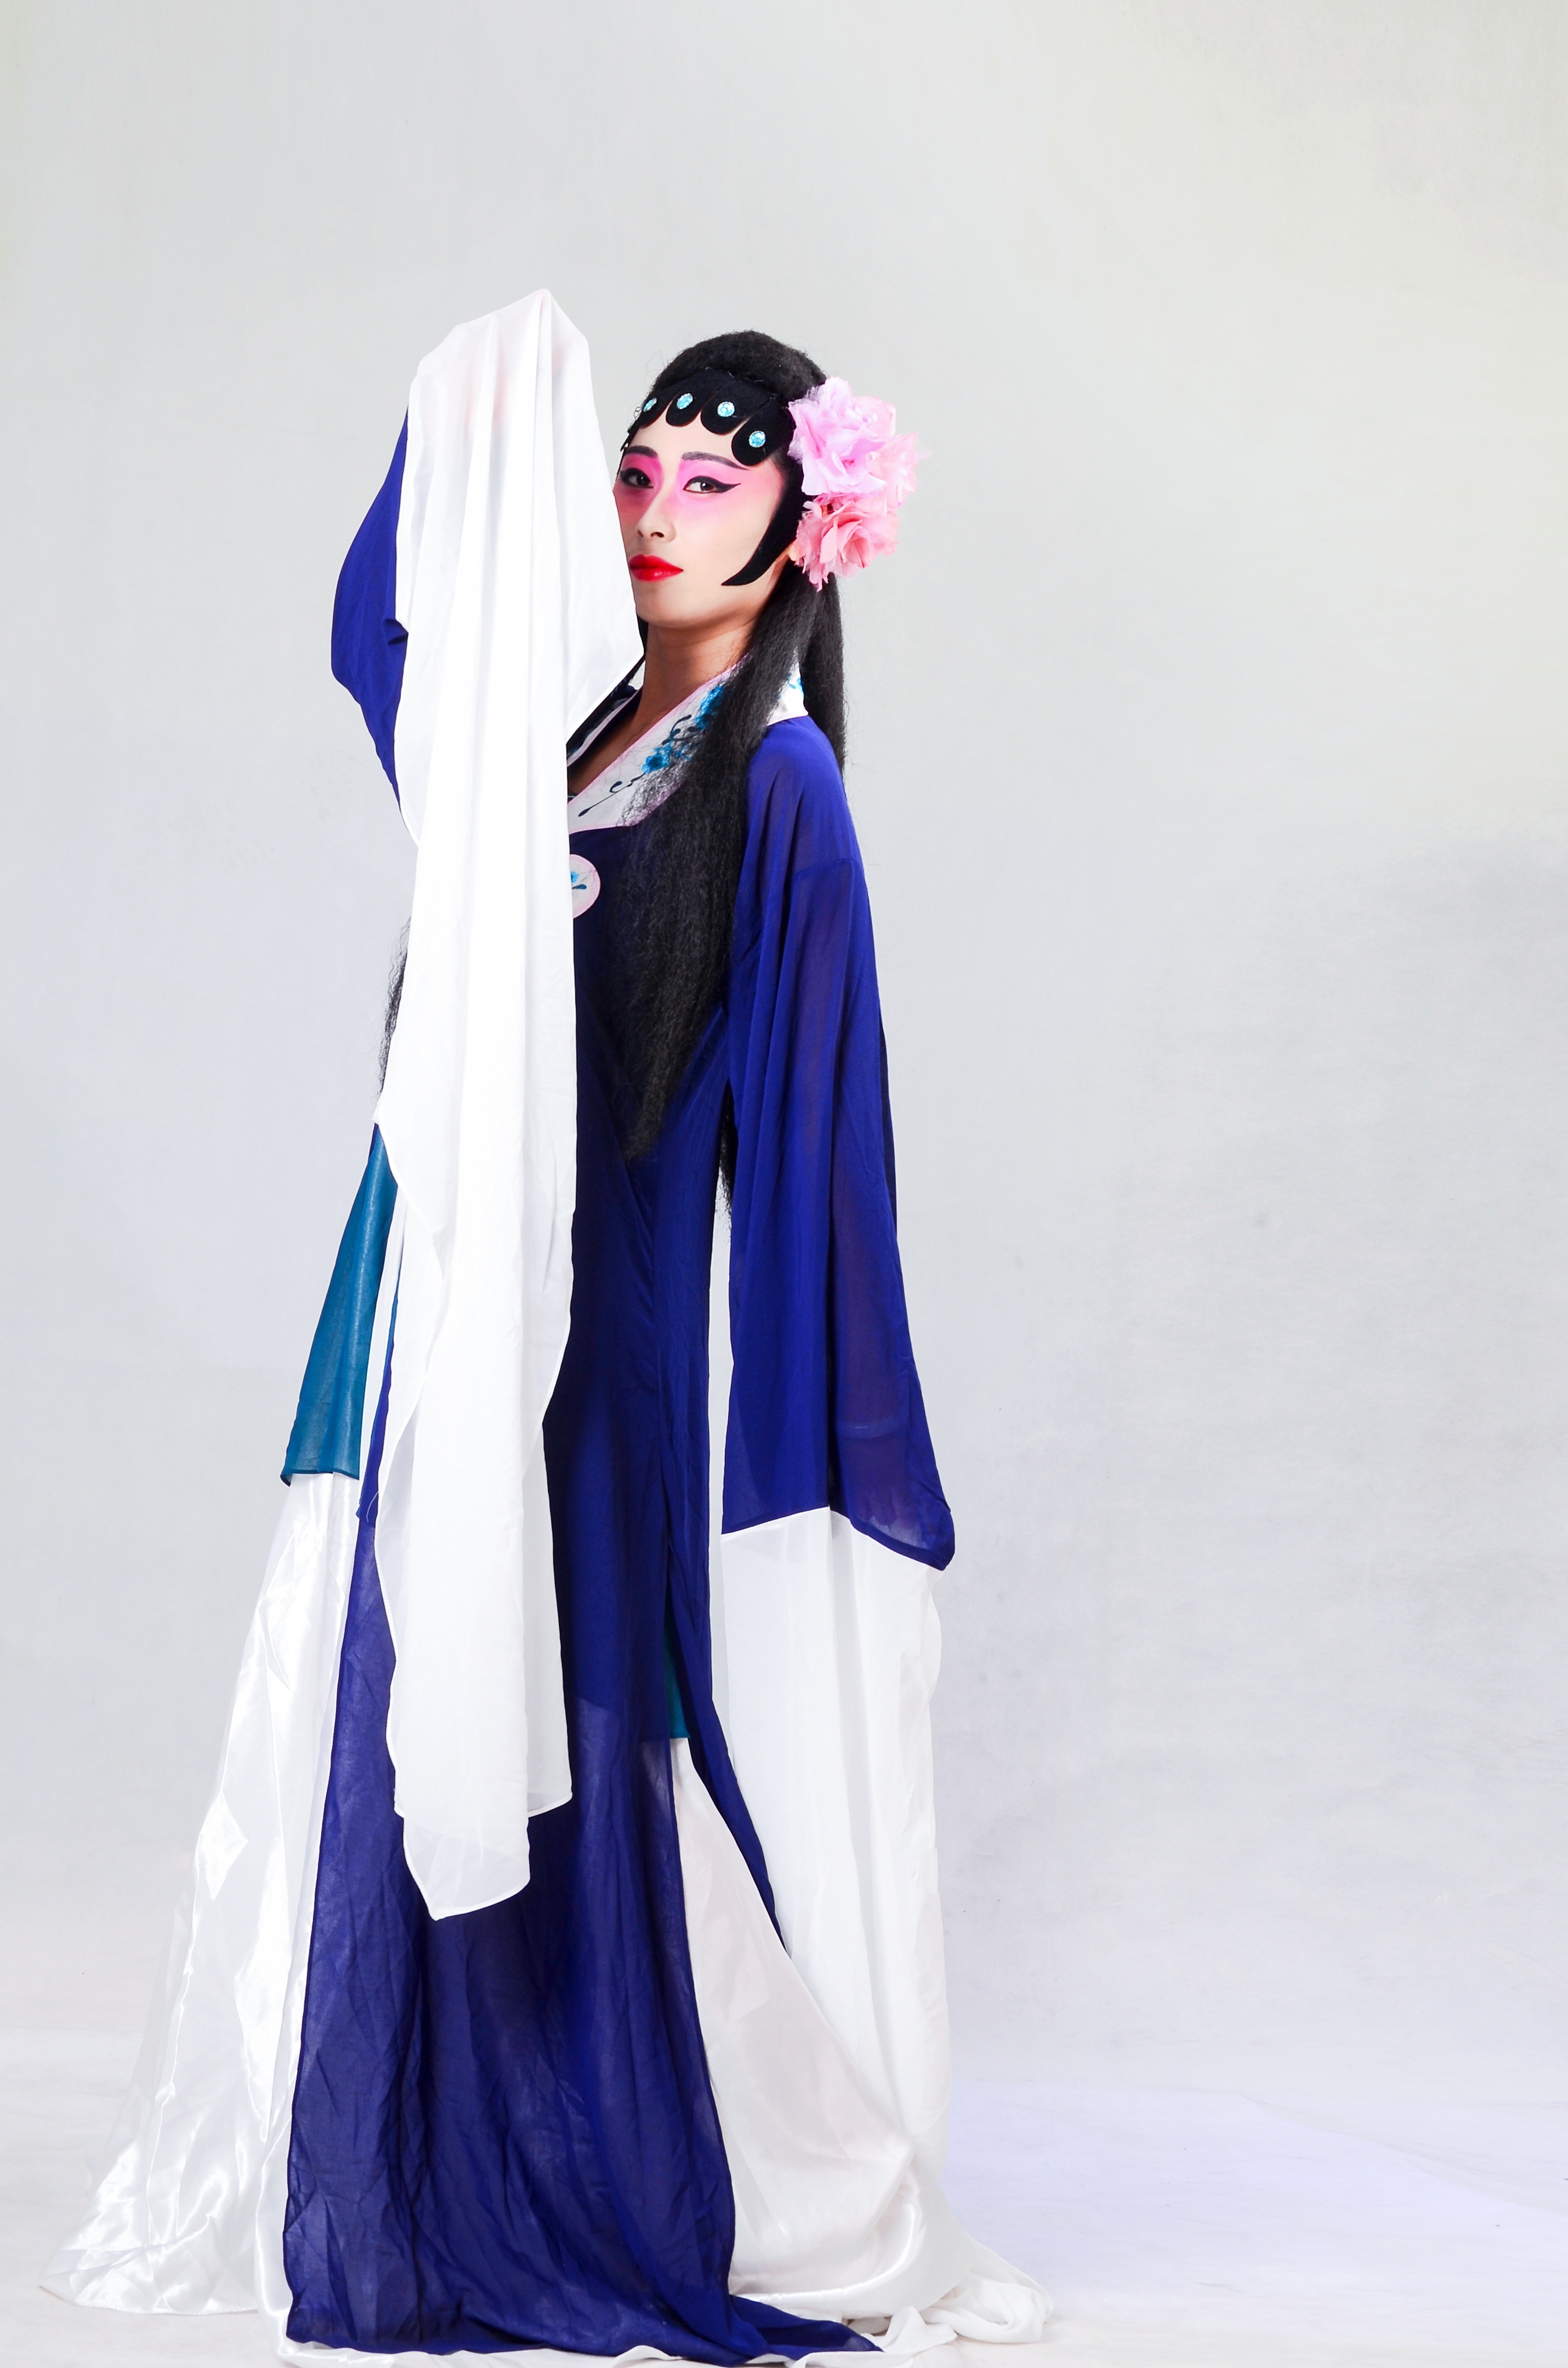
woman, spring, asia, fashion, clothing, outerwear, dress, costume, china, traditional, gown, formal wear, fashion design, costume design, beijing opera, quintessence, asoan, long sleeve, mike up